University of North Carolina academic-athletic scandal

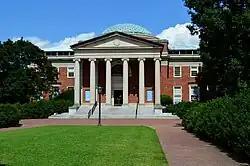
The Planetarium at the University of North Carolina, Chapel Hill.

The University of North Carolina academic-athletic scandal involved alleged fraud and academic dishonesty committed at the University of North Carolina at Chapel Hill (UNC). Following a lesser scandal that began in 2010 involving academic fraud and improper benefits with the university's football program, two hundred questionable classes offered by the university's African and Afro-American Studies department (commonly known as AFAM) came to light. As a result, the university was placed on probation by its accrediting agency.